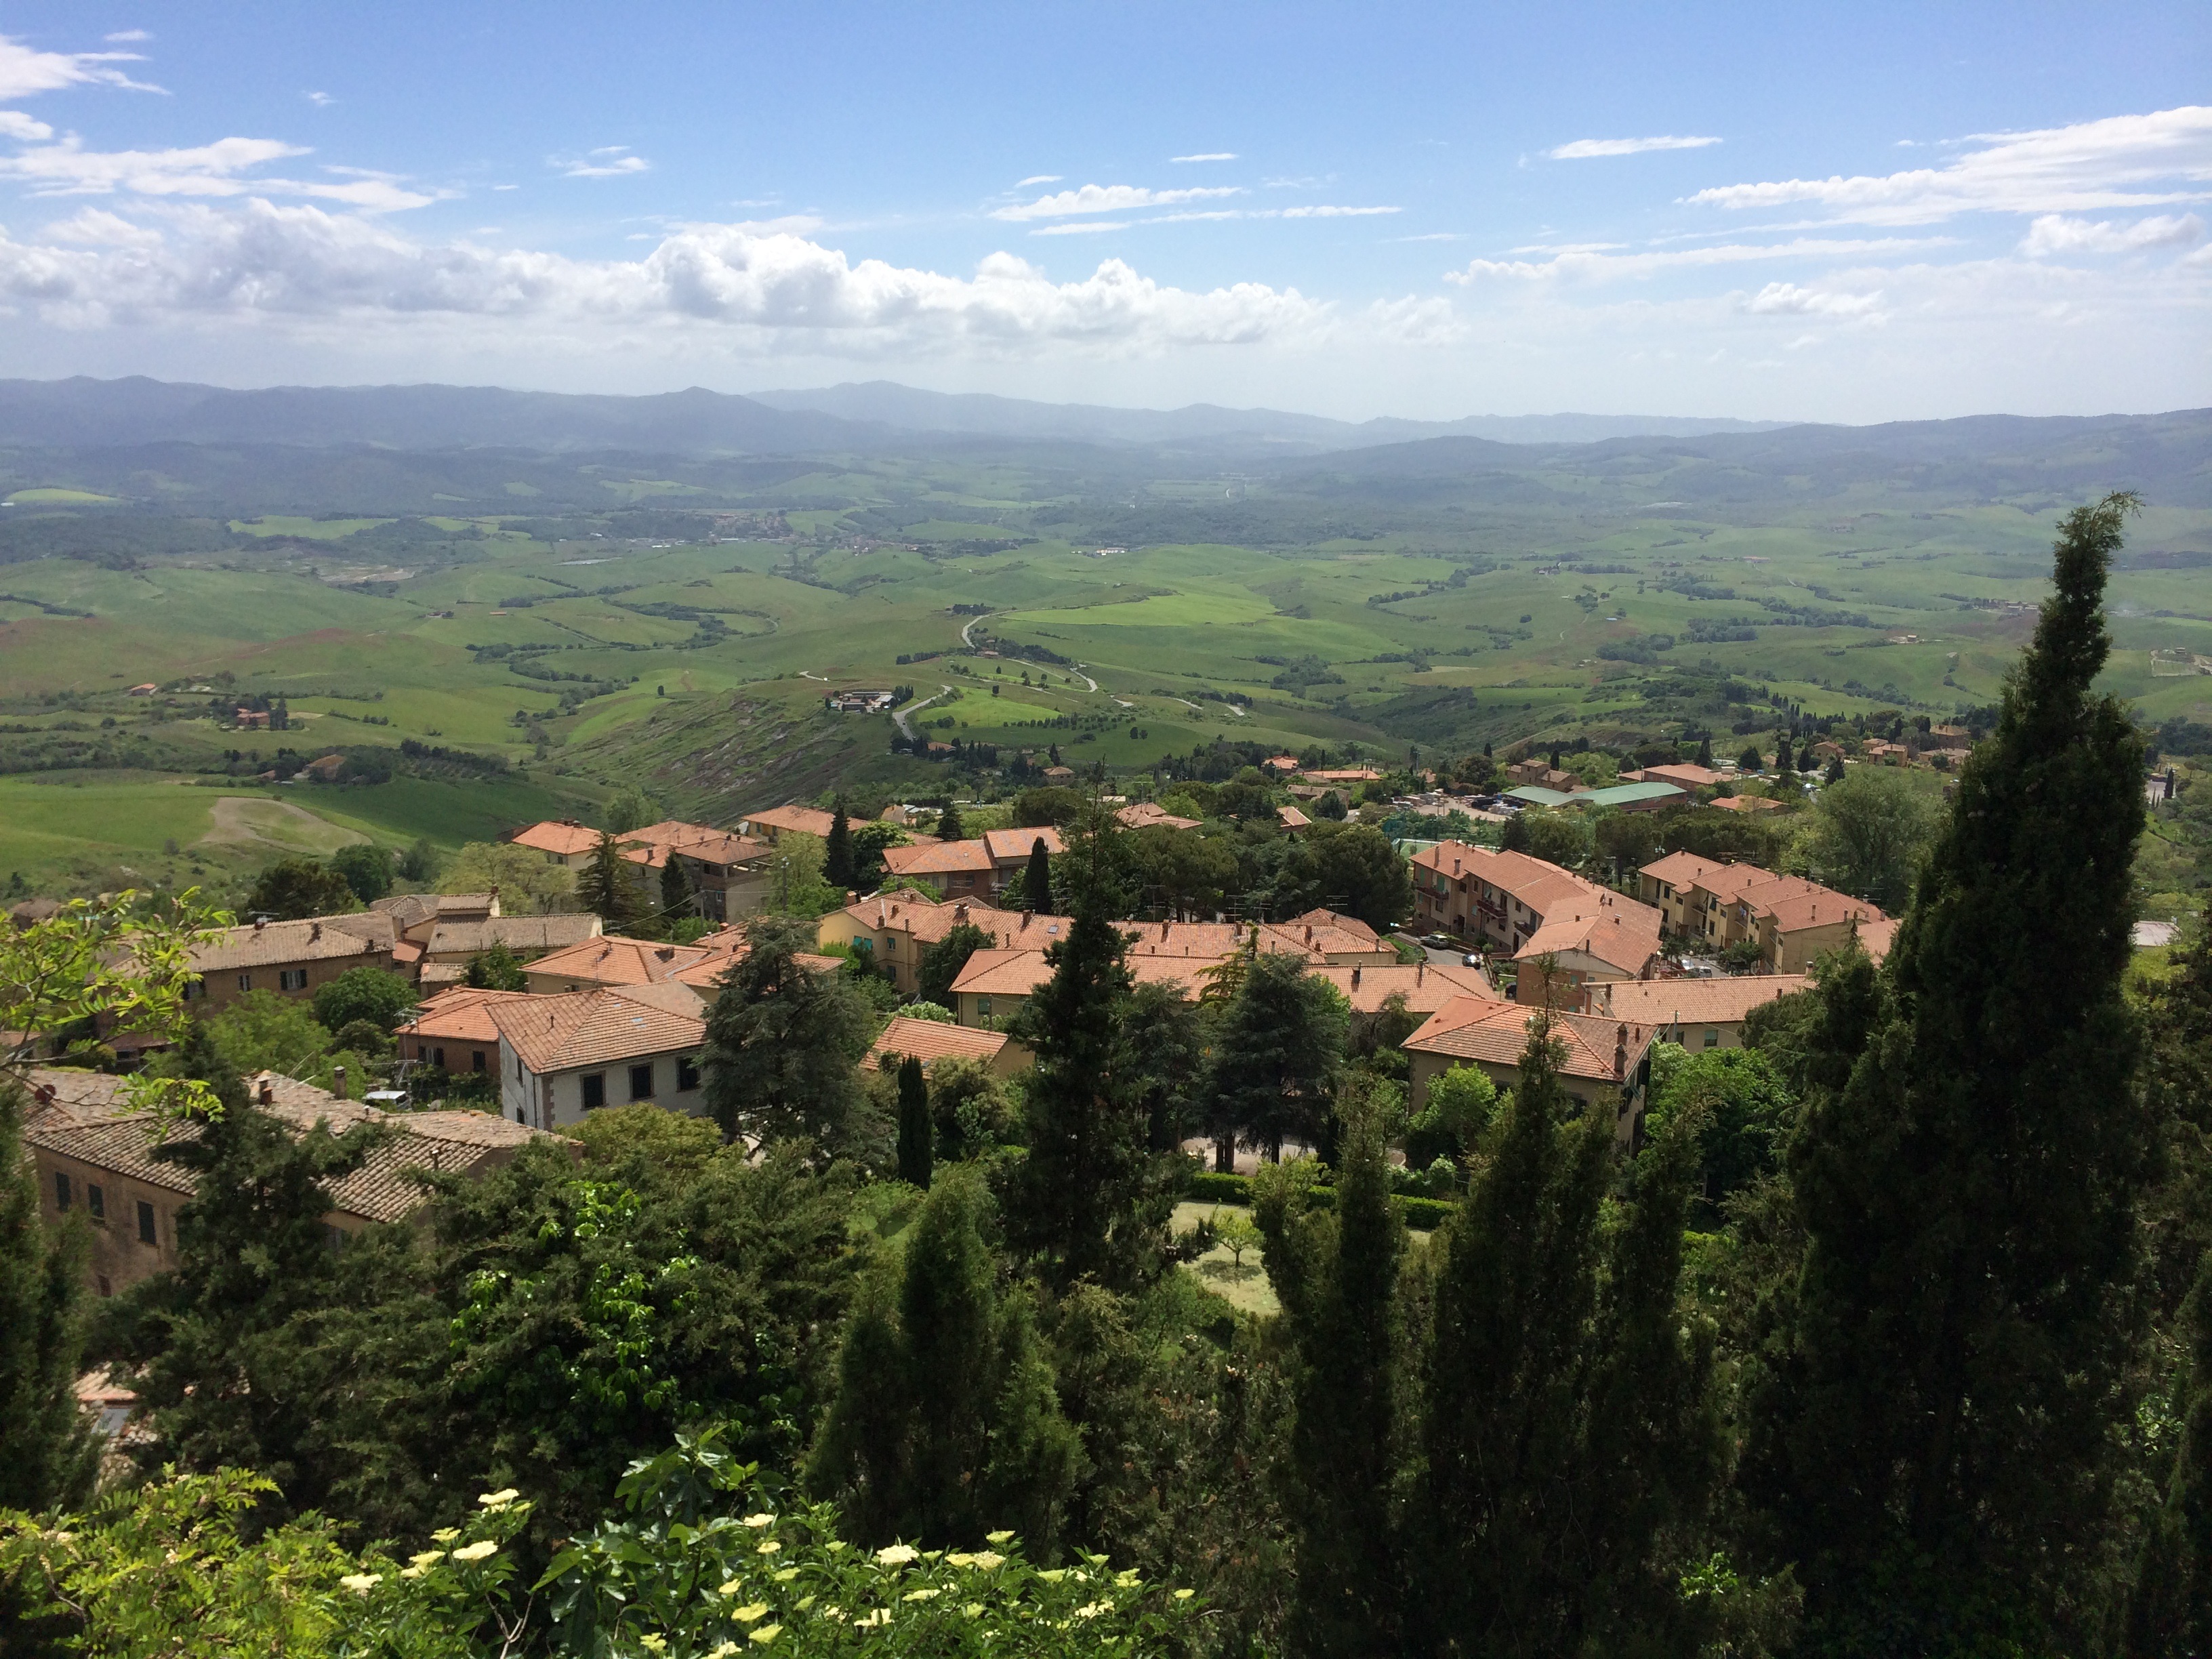
landscape, tree, nature, mountain, meadow, hill, town, valley, mountain range, panorama, village, tuscany, plateau, ecosystem, rural area, aerial photography, geographical feature, human settlement, mountainous landforms